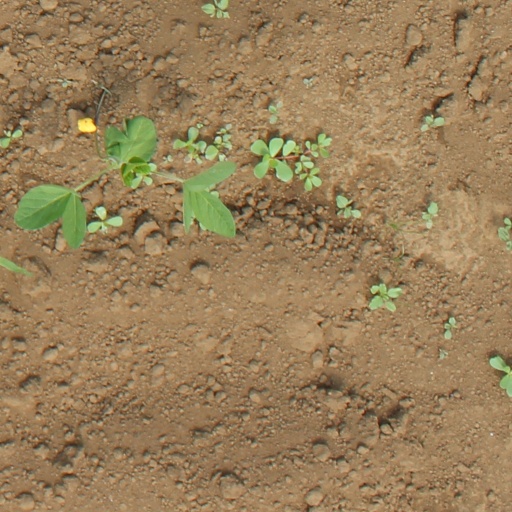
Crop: soybean